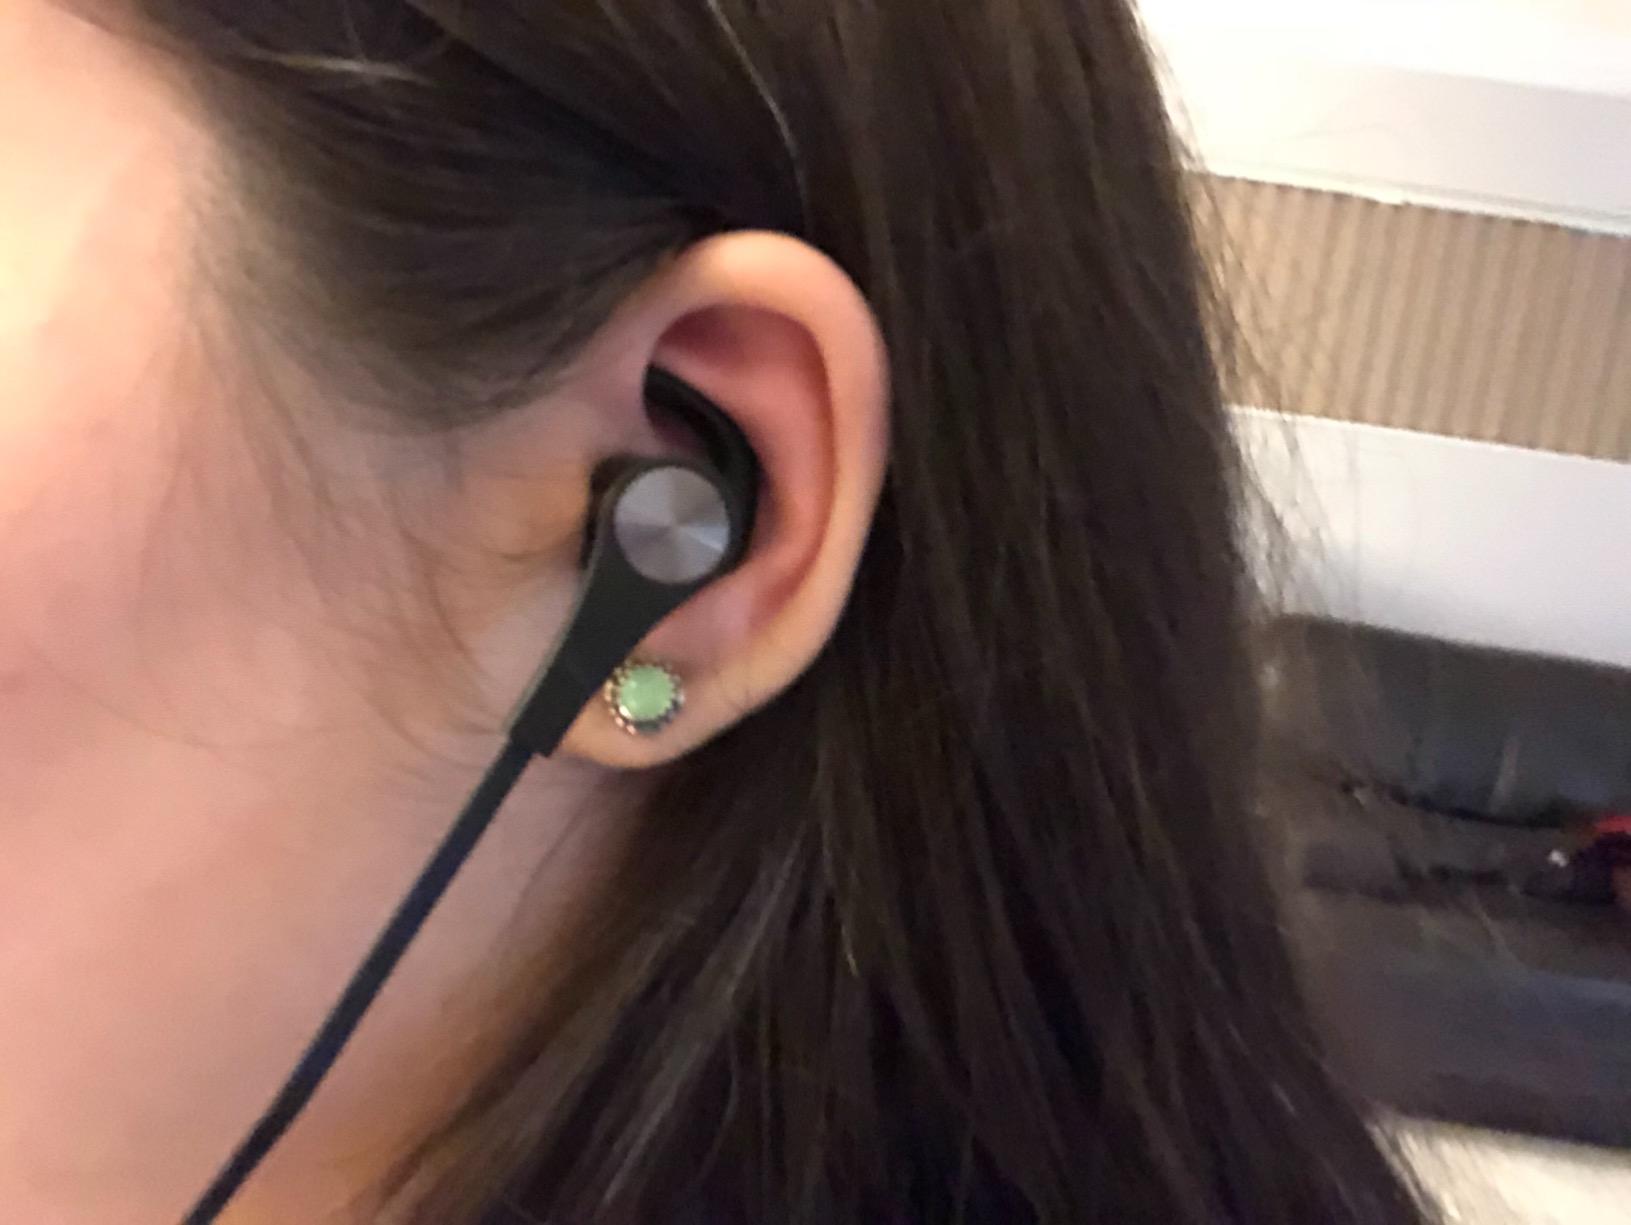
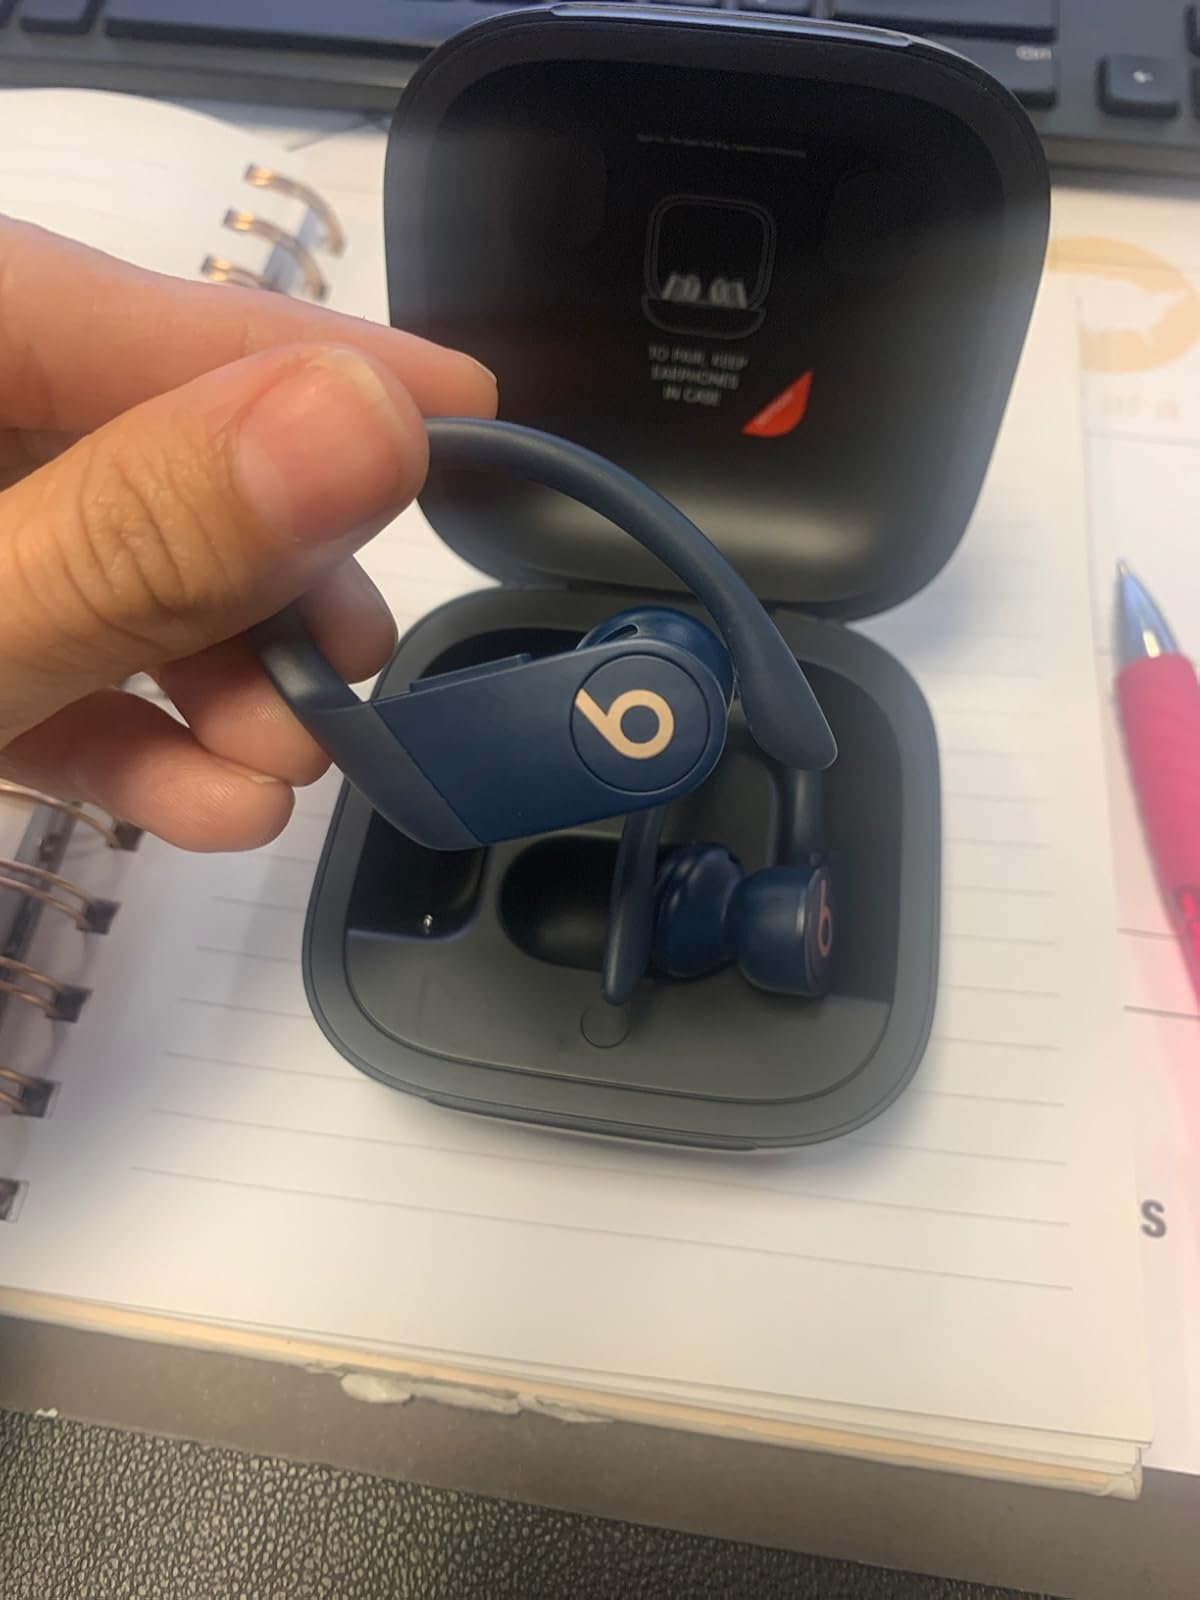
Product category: earbuds
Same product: no